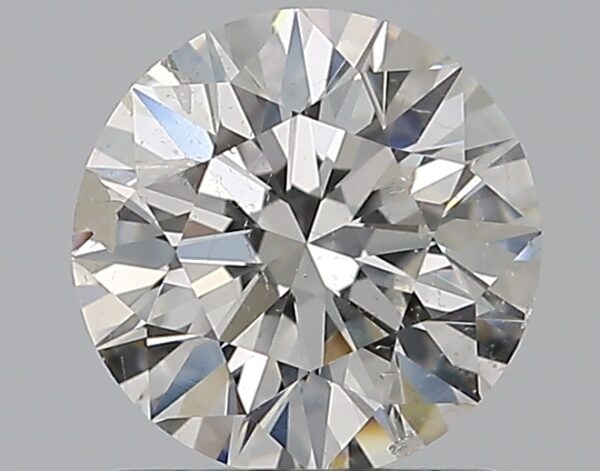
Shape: round
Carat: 1
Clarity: SI2
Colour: G
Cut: EX
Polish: EX
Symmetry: EX
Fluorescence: N
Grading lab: IGI
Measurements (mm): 6.38 x 6.34 x 4.02